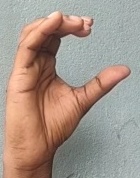
ASL sign: C